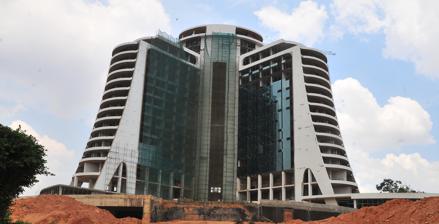
Building: The Pearl of Africa Hotel Kampala
Country: Uganda
Year built: 2017
Ugandan hotel Not to be confused with Kampala Hilton Hotel or Kampala Hilton Garden Inn . Pearl of Africa Hotel Map of Kampala showing the location of The Pearl of Africa Hotel Kampala. General information Location Kampala , Uganda Coordinates 00°19′25″N 32°34′43″E / 0.32361°N 32.57861°E / 0.32361; 32.57861 Opening 1 October 2017. Owner Aya Investments Limited Management Sovereign Hotels Group Technical details Floor count 24 Floor area 32,000 square metres (340,000 sq ft) Other information Number of rooms 296 Number of suites 37 Number of restaurants 5 Website Homepage Pearl of Africa Hotel in Kampala. The Pearl of Africa Hotel is a hotel in Kampala , the capital and largest city of Uganda . The building, under development since 2006, was completed in June 2017, and was opened on 1 October 2017. Location The hotel is located in Central Kampala on Nakasero Hill . The building stands on a 14 acres (5.7 ha) site that was previously occupied by the state's television stations. The elevation of the site is approximately 1,240 metres (4,070 ft) above sea level, making it one of the highest points in the city. Overview Aya Investments Limited, a subsidiary of the Aya Group , has been working on the 24-story building since 2006. Because of cash shortages and administrative difficulties, the hotel took much longer to complete, with many missed deadlines and multiple postponements of the opening date. Since completion, it is the tallest completed building in the city, at 23 storeys and about 90 metres (300 ft) in height. The building was originally developed under the Hilton Hotels brand. However, when the owners of the hotel failed to reach a licensing agreement with Hilton, the latter signed up with Carlson Rezidor Hotel Group in January 2017. In June 2017 the Carlson Rezidor Hotel Group withdrew from the management agreement. In September 2017 a South African hotel brand, Sovereign Hotels, entered into a short term management agreement with the owners and opened the hotel in October 2017. Construction costs As of April 2012 [update] , the total construction bill for the property was estimated at US$150 million (UGX:350 billion), according to Aya Group Chairman Mohammed Hamid . In September 2017, the New Vision (newspaper) reported that the Aya Group had invested USh1.75 trillion (US$300 million), into this project. Other developments In February 2011, a restaurant kitchen design firm based in Philadelphia , Pennsylvania , United States, was awarded the contract to design the food and beverage services of the hotel, including a sports bar, lobby lounge and bar, banquet facility, bakery, staff canteen, pool bar, coffee shop, and a specialty restaurant. In June 2013, the Aya Group appointed FEBC International, a global hospitality, procurement, and project management company, to act as "Procurement Management Consultant for Operating Supplies and Equipment" (OS&E) services for the hotel. In December 2013, the Hilton Hotels & Resorts denied rumors that they had pulled out of the deal with the Aya Group due to construction delays. They instead reiterated that they are working closely with the owners to complete the construction and open the franchise to the public. New partners In September 2017, one month before the opening, the New Vision (newspaper) reported that the Aya Group , who own the hotel, had contracted with the Sovereign Hotels Group, a South Africa - based hotel management company, for the latter to manage the business. In September 2018, Forbes.com reported that the owners of the hotel had hired Wyndham Hotels & Resorts of the United States to manage the US$300 million 5-star establishment, effective October 2018. See also Africa portal Hotels portal Kampala Capital City Authority Kampala Serena Hotel List of tallest buildings in Kampala References